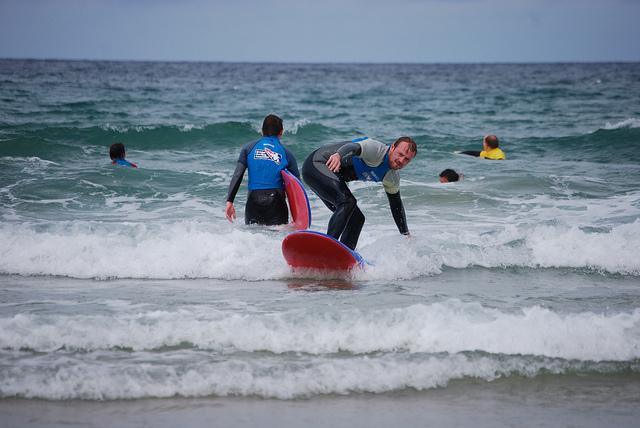
a man riding a surfboard close to the shore